Mauritian giant skink

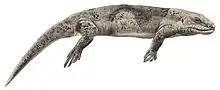
Life restoration by Julian P. Hume

Little is known about this species. It is believed it grew up to around 80 centimeters (31 inches) in length,